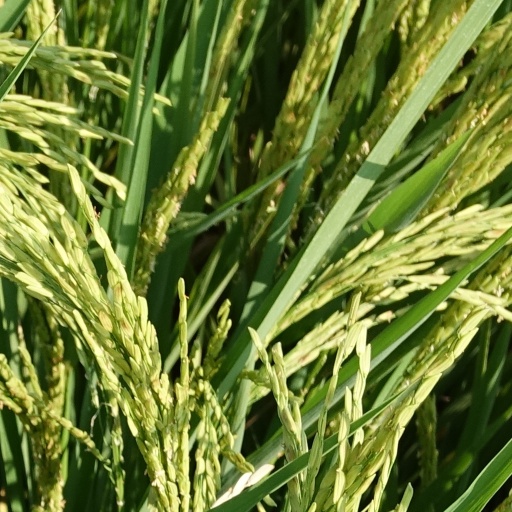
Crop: rice